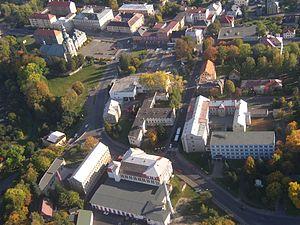
Varnsdorf est une ville du district de Děčín, dans la région d'Ústí nad Labem, en Tchéquie. Sa population s'élevait à 15 297 habitants en 2019.